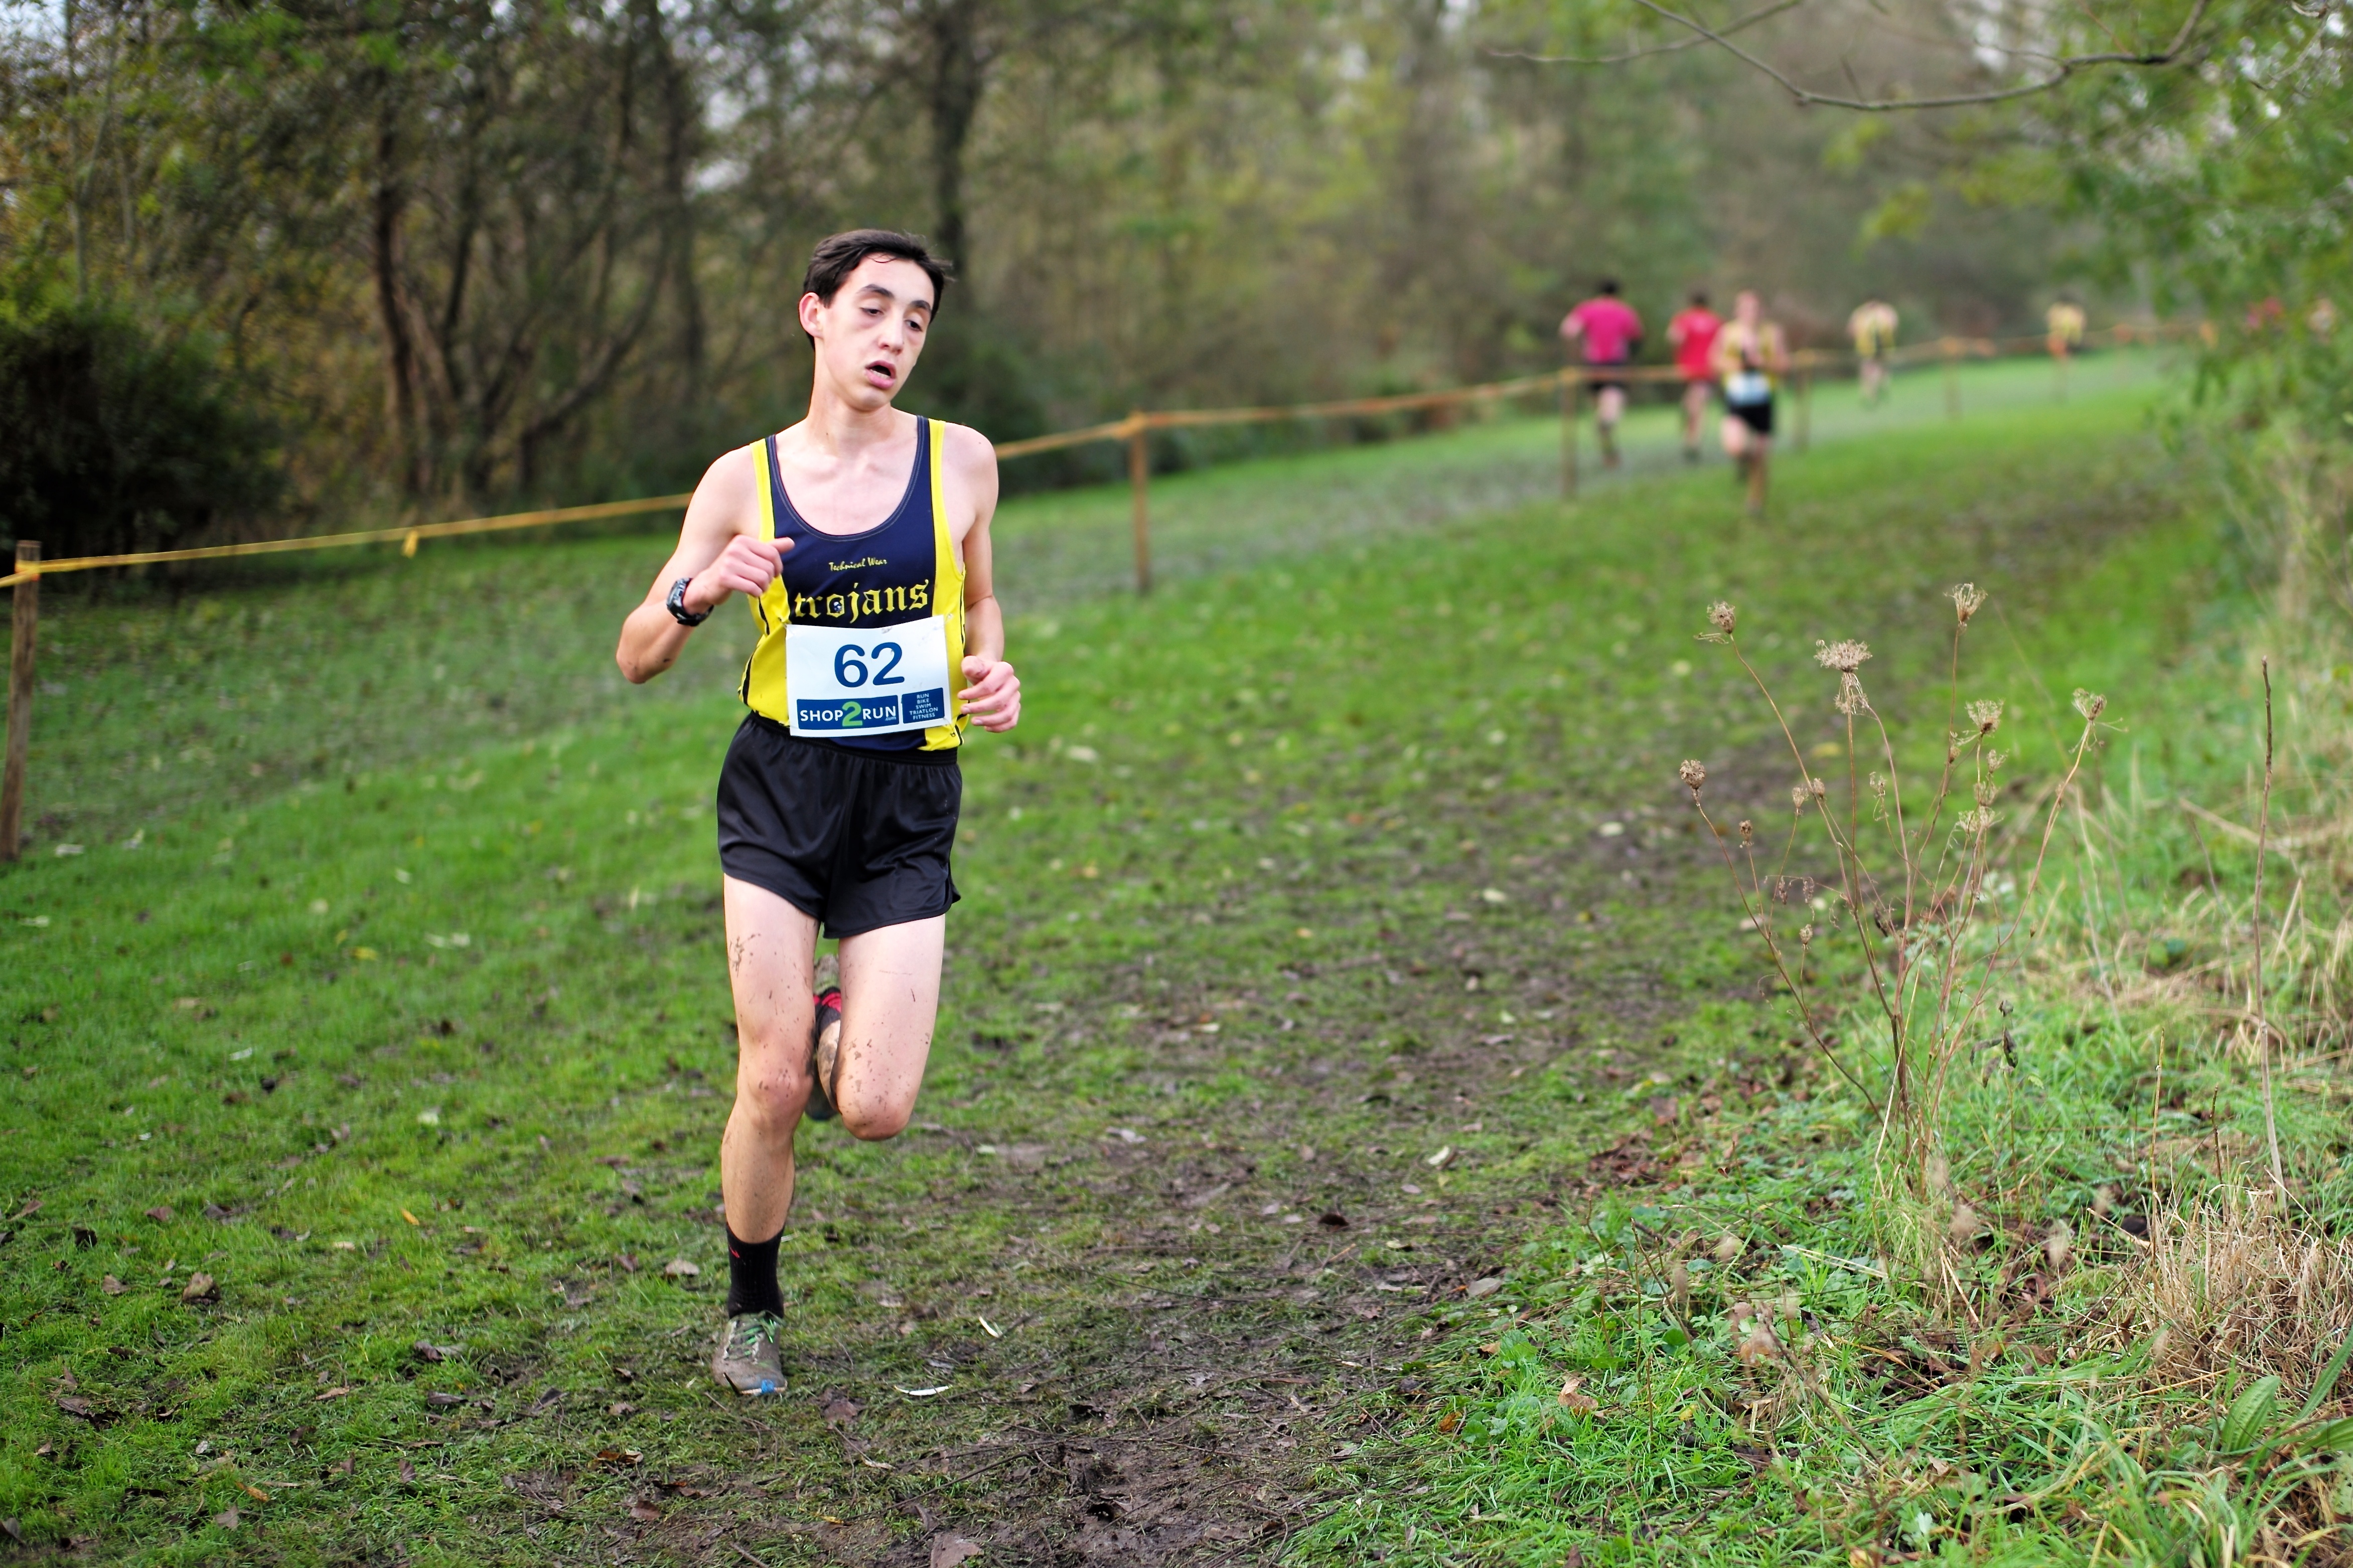
person, trail, running, recreation, jogging, race, sports, endurance, athletics, physical exercise, outdoor recreation, human action, ultramarathon, duathlon, cross country running, cross country cycling